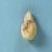
Maize quality: Bad